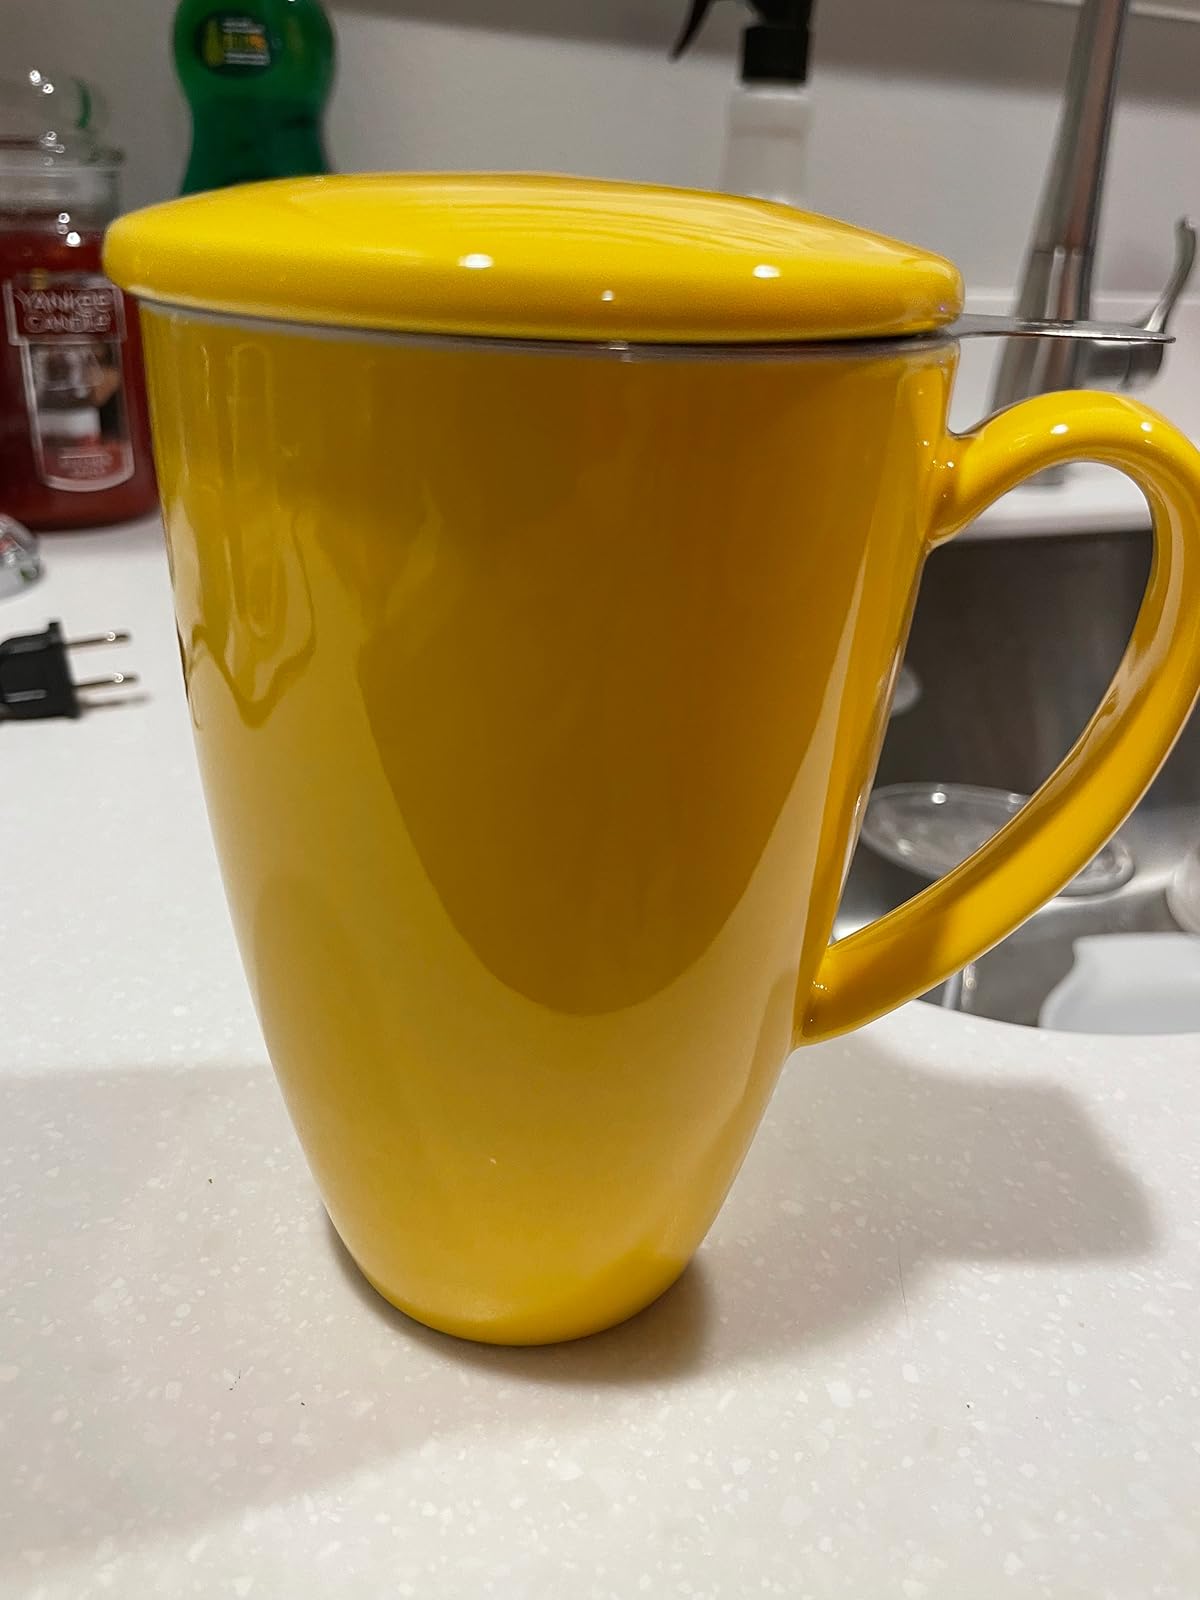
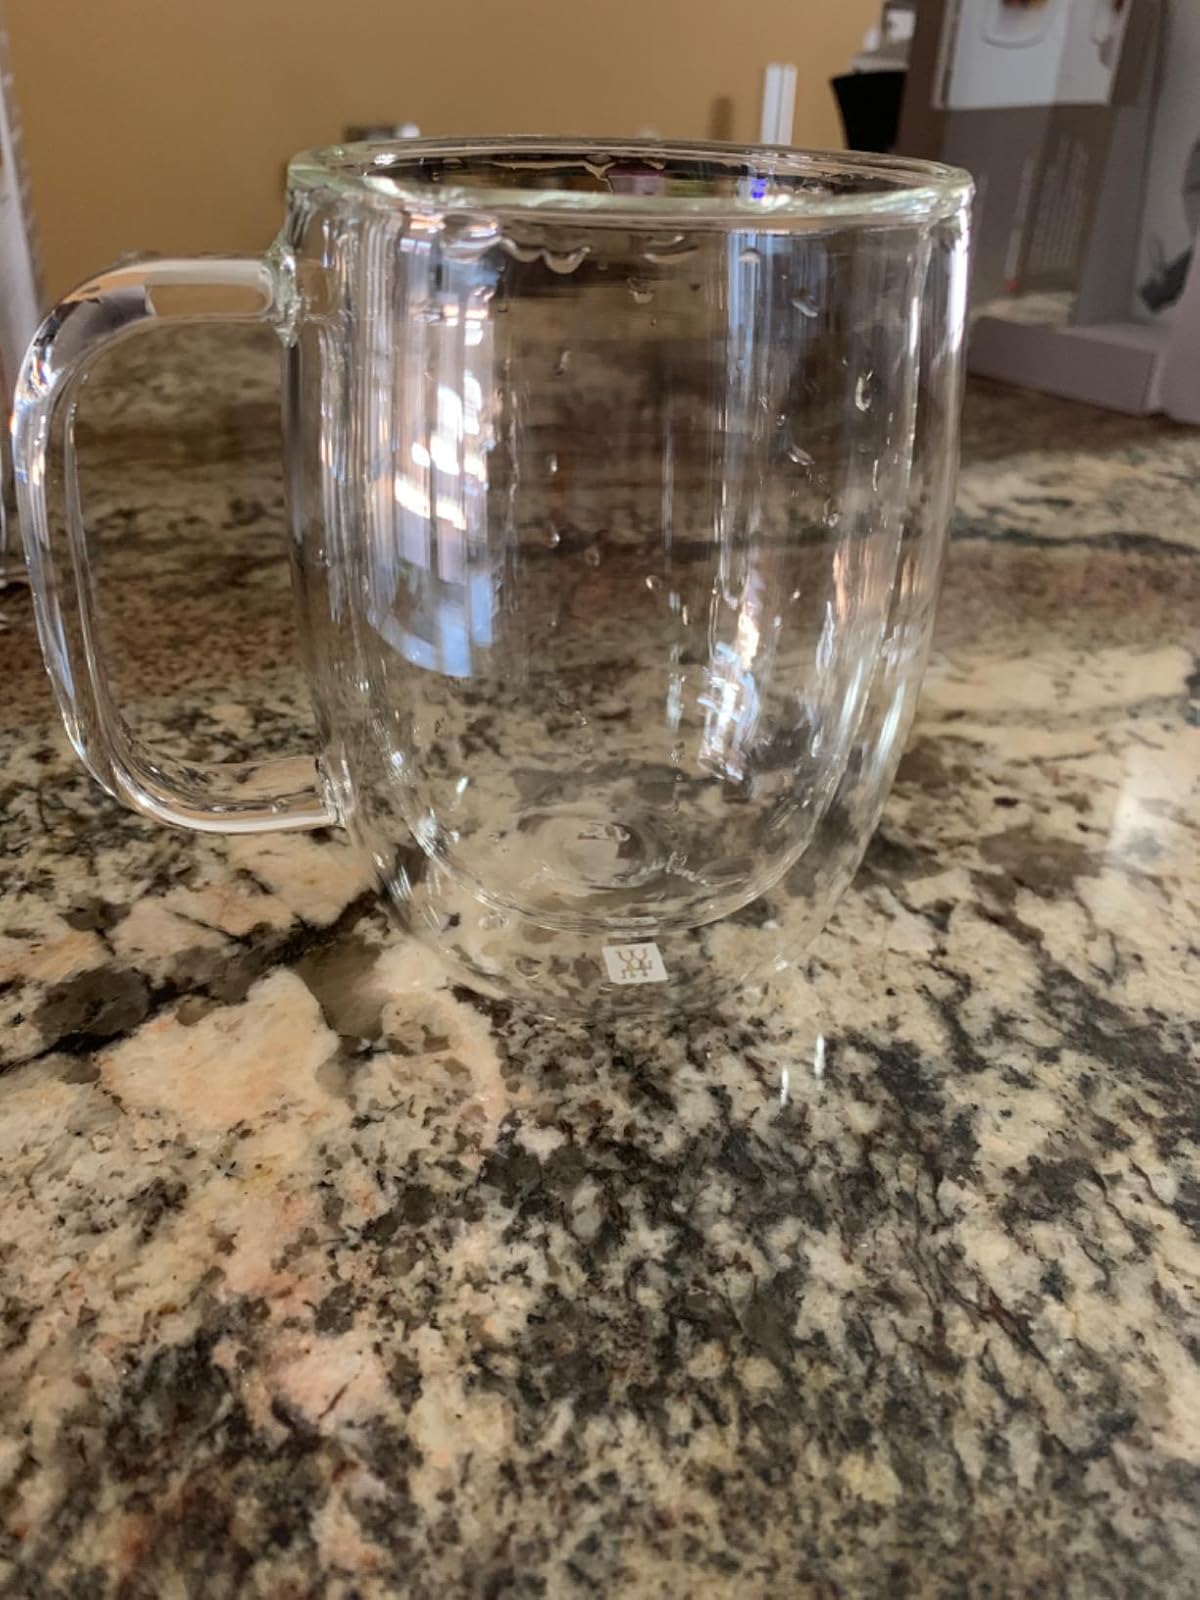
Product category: items_mug
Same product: no